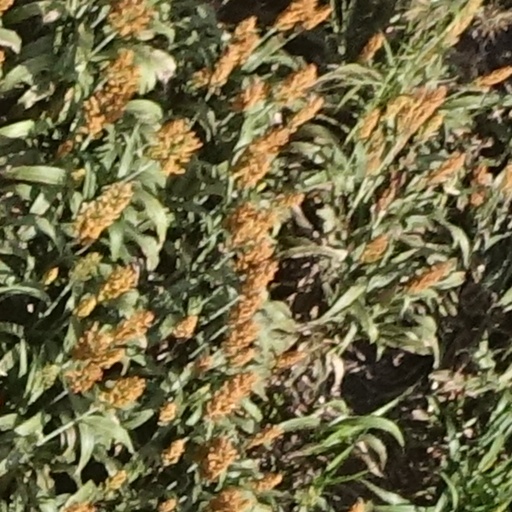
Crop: sorghum